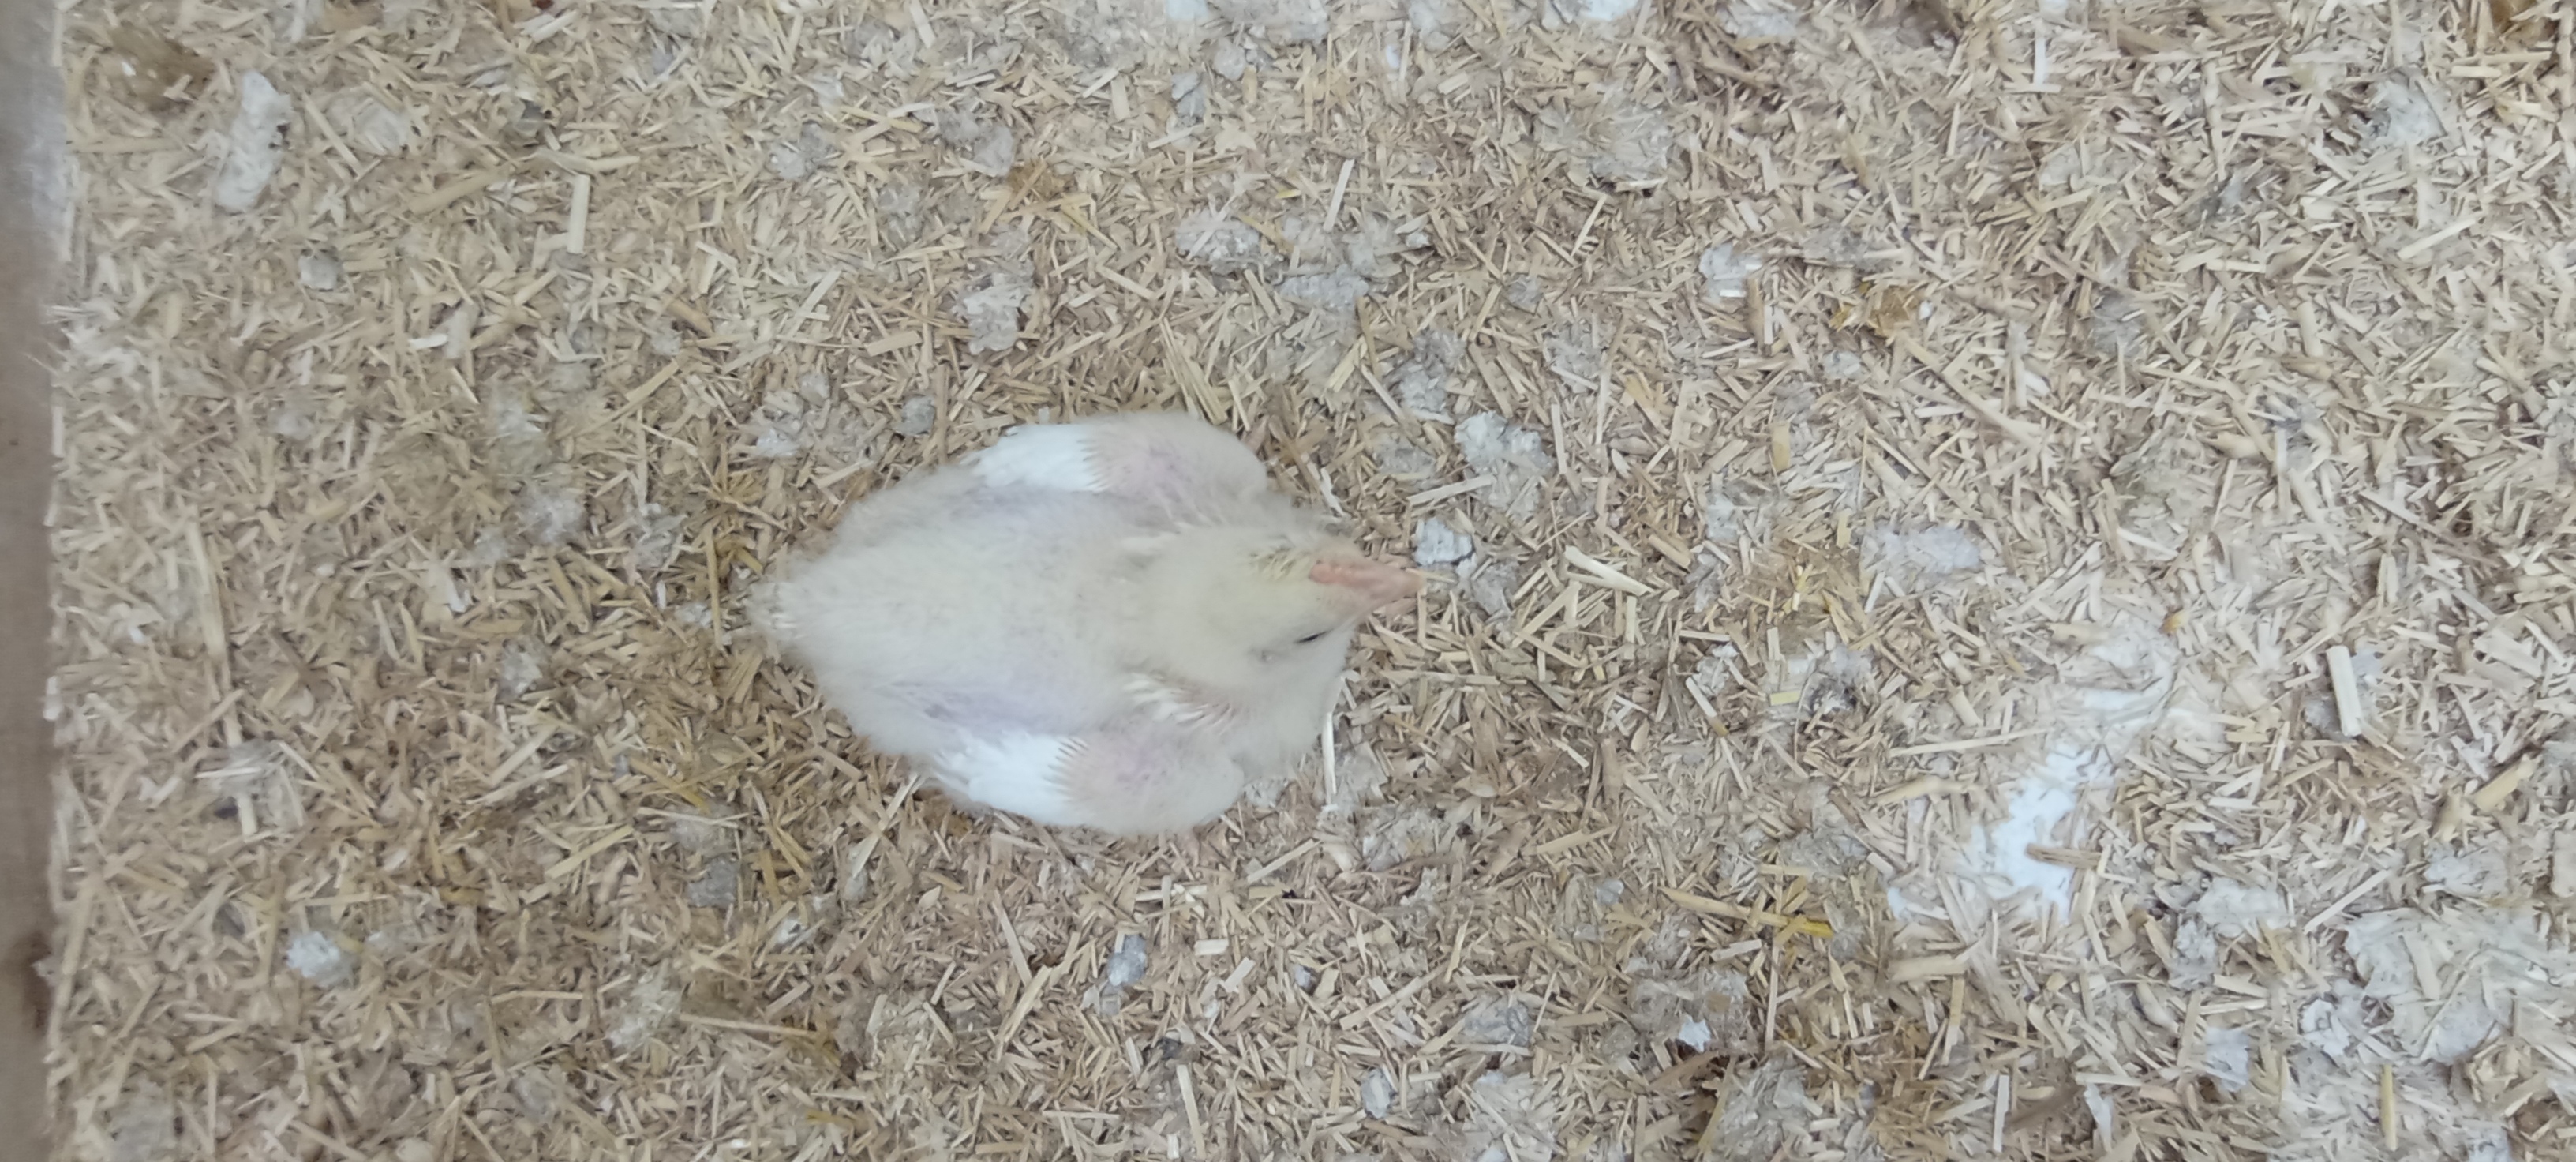
Weight: 534 g